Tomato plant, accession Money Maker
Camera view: vertical (180 deg); turntable rotation: 210 degrees
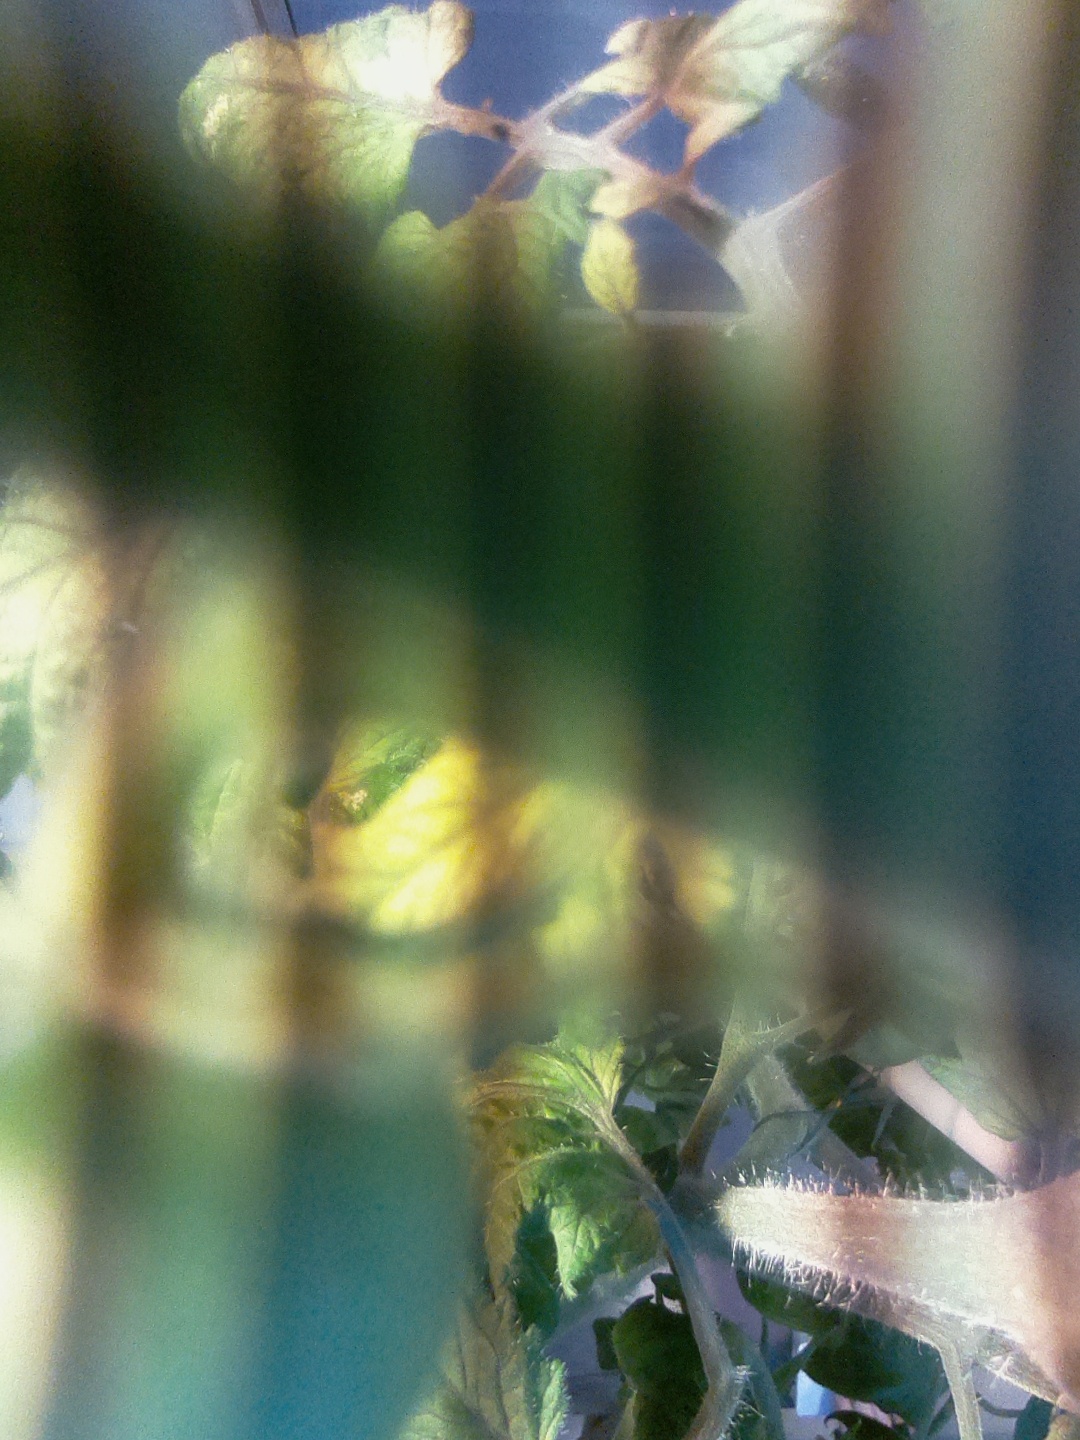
BBCH growth stage 72: 20%-30% of final fruit size